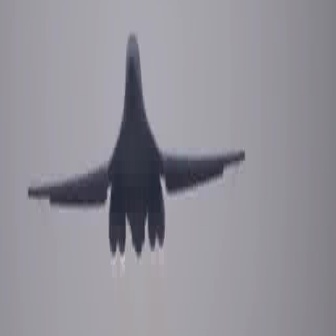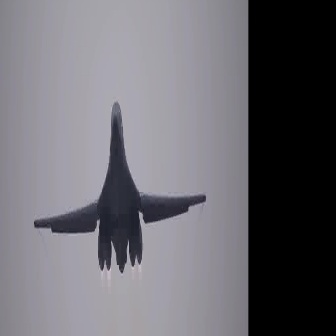
  Please identify the target specified by the bounding box [27,36,245,254] in the first image and locate it in the second image. Return the coordinates in [x_min,y_min,x_max,y_max] format.
Answer: [33,98,205,270]